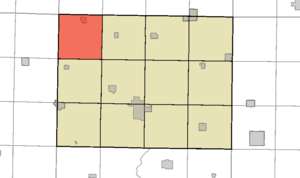
Wacousta Township est un township, du comté de Humboldt en Iowa, aux États-Unis.